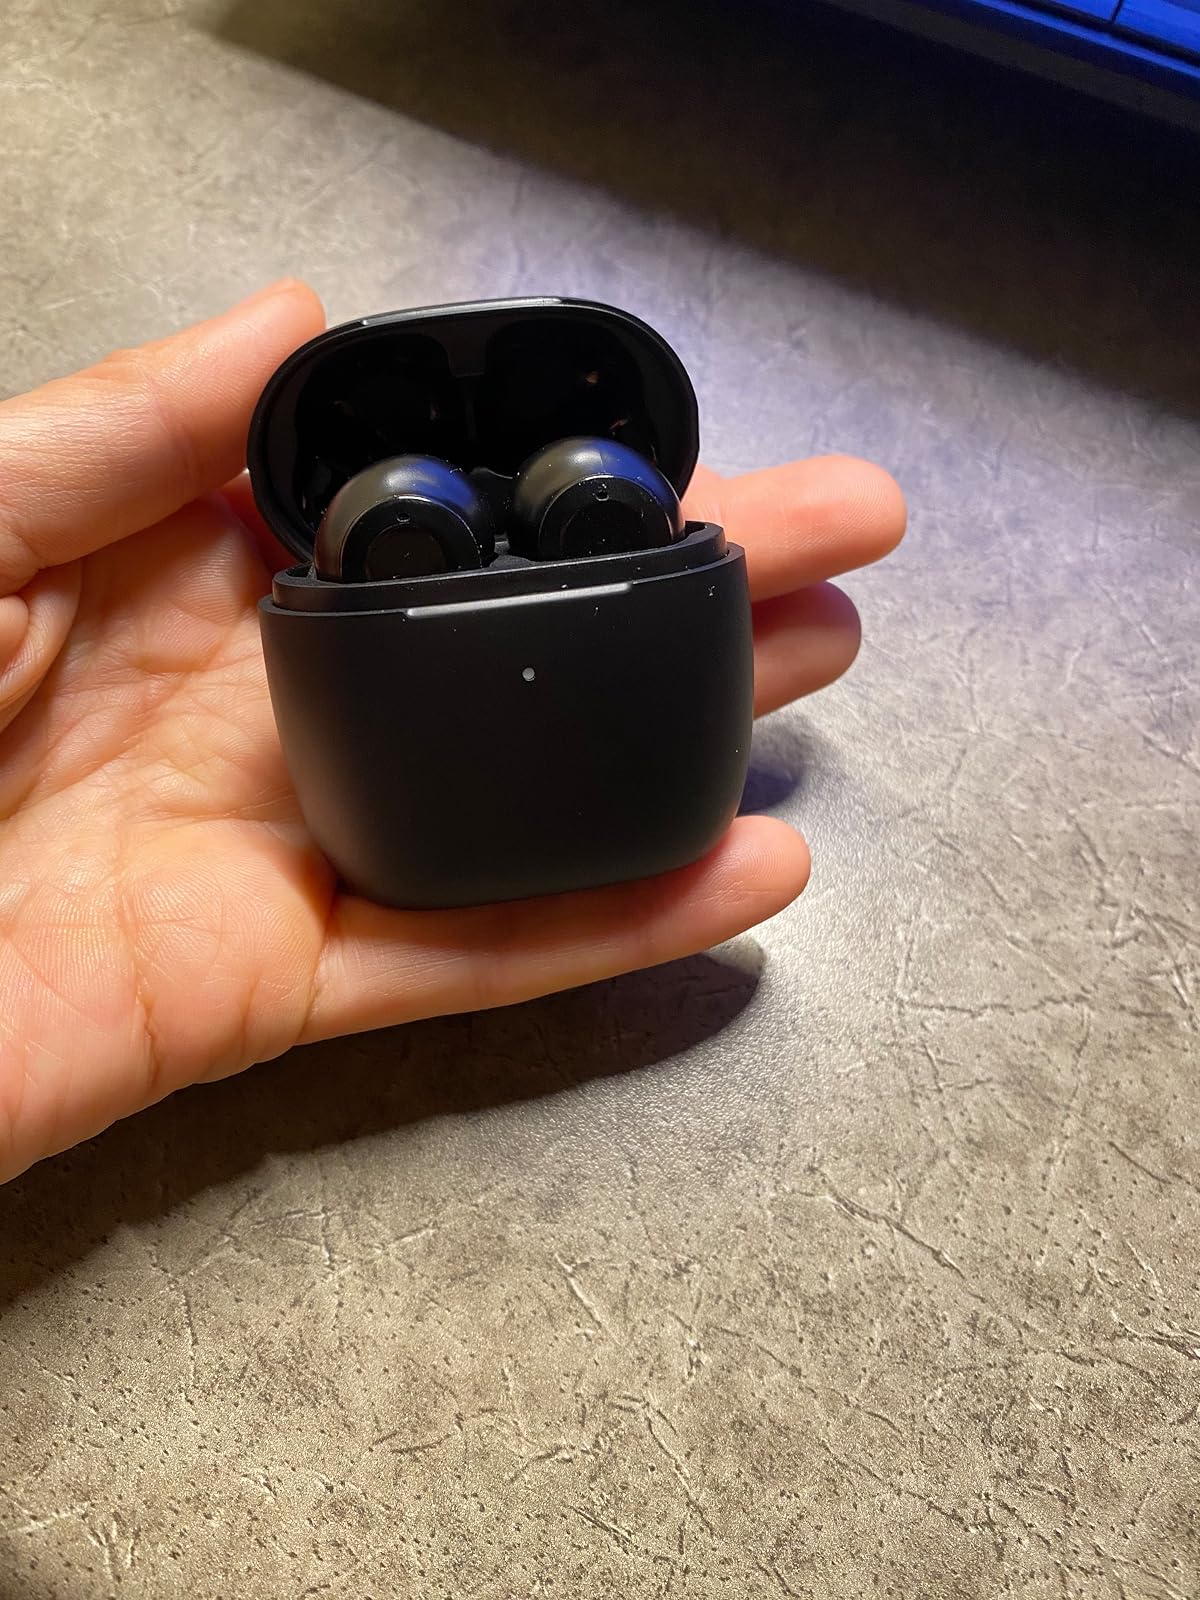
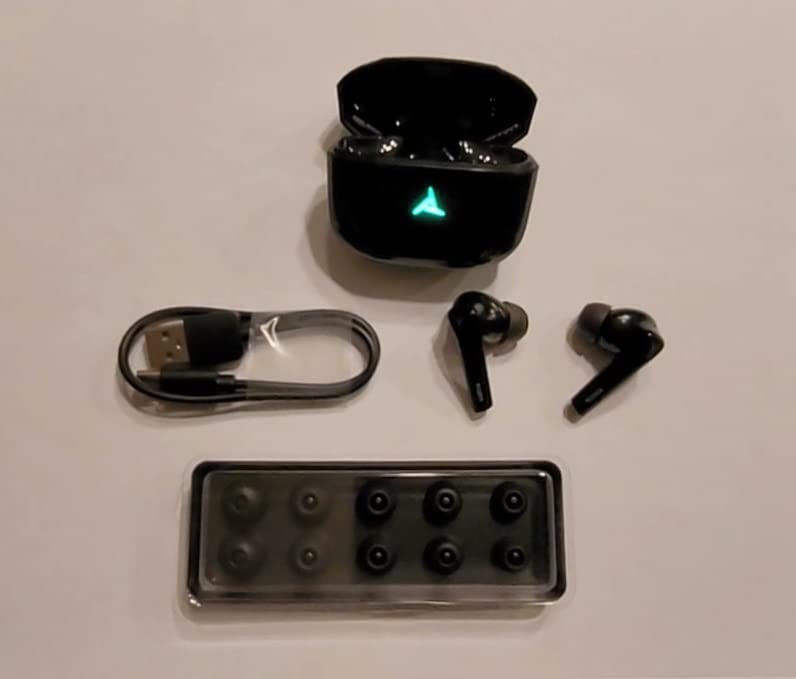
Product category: earbuds
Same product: no